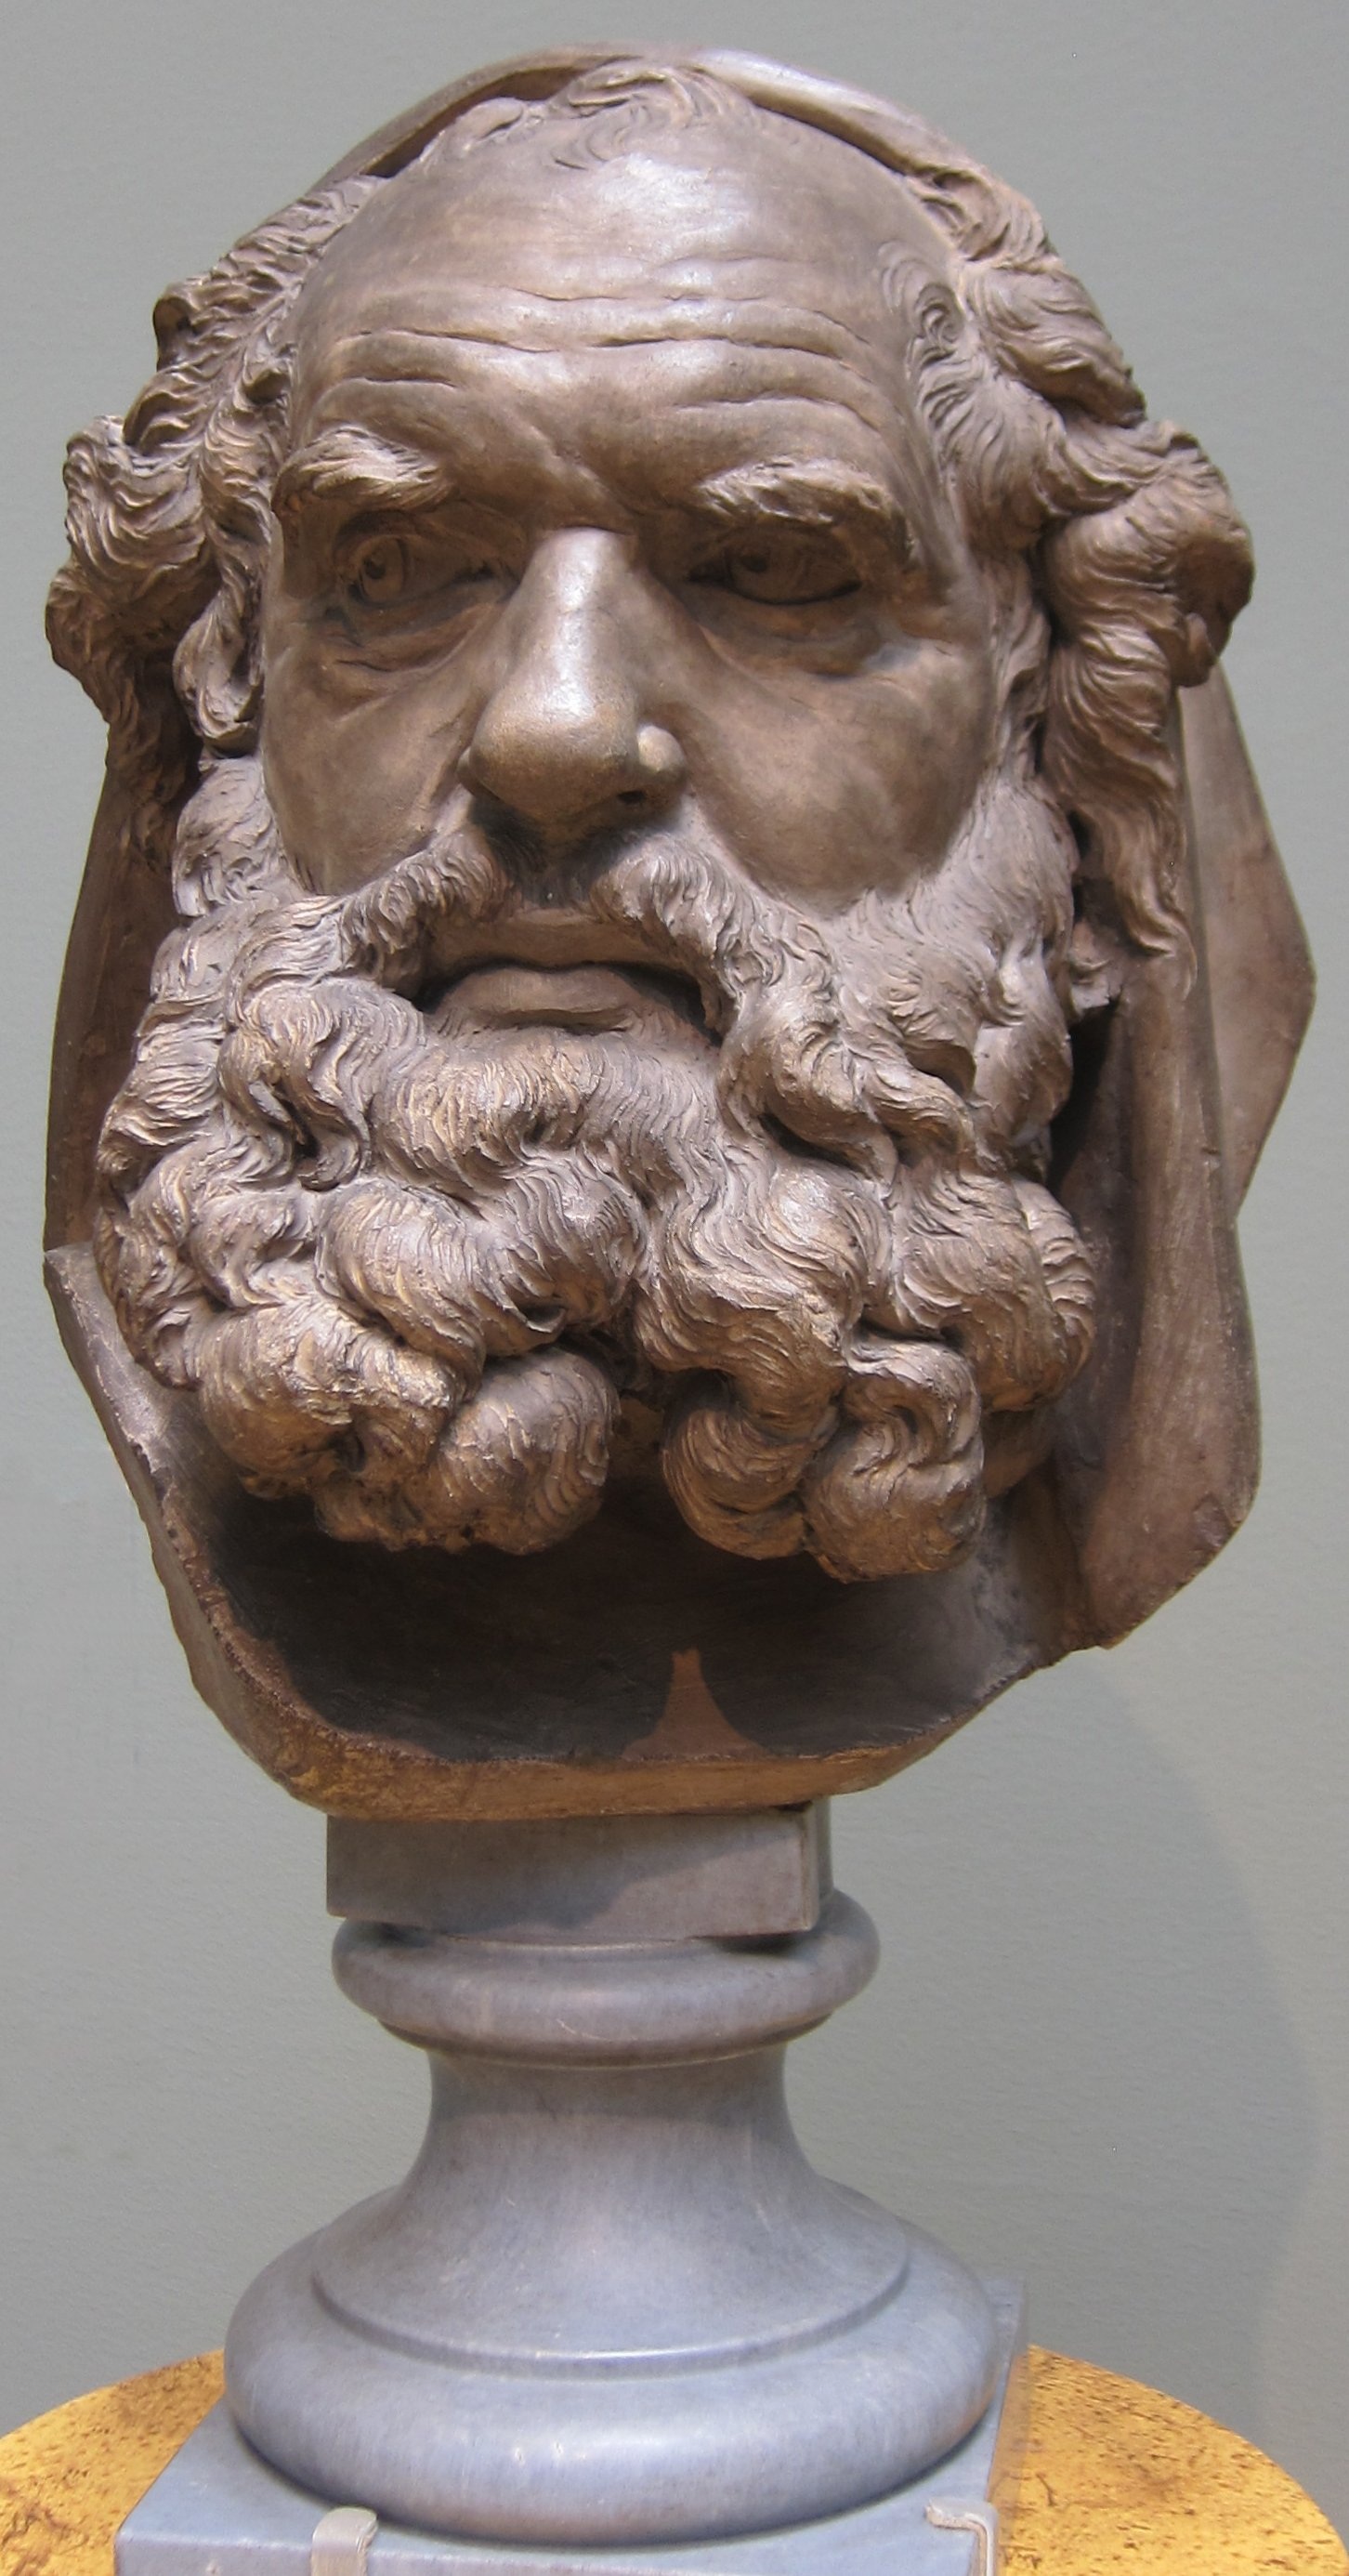
man, person, antique, old, stone, monument, statue, museum, symbol, ancient, human, terracotta, elder, face, sculpture, art, head, history, bust, classic, carving, bearded, stone carving, ancient history, nonbuilding structure, classical sculpture, augustin, pajou